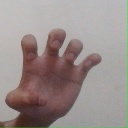
अक्षर: झ